Anarchy

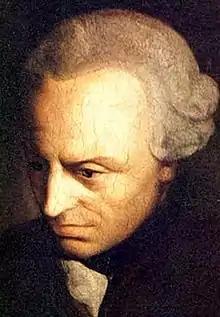
German idealist philosopher Immanuel Kant, who looked at anarchy as a thought experiment to justify government

Immanuel Kant defined "anarchy", in terms of the "state of nature", as a lack of government. He discussed the concept of anarchy in order to question why humanity ought to leave the state of nature behind and instead submit to a "legitimate government". In contrast to Thomas Hobbes, who conceived of the state of nature as a "war of all against all" which existed throughout the world, Kant considered it to be only a thought experiment. Kant believed that human nature drove people to not only seek out society but also to attempt to attain a superior hierarchical status.